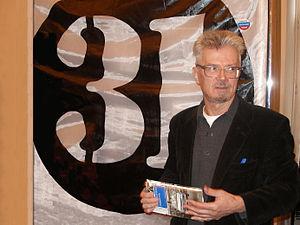
Il est avantageux d'avoir où aller est un recueil de textes variés d'Emmanuel Carrère publié le 11 février 2016 aux éditions P.O.L. Il s'apparente au genre littéraire de la non-fiction auquel son auteur s'attache depuis 2000.
Édouard Veniaminovitch Savenko, dit Édouard Limonov, né le 22 février 1943 à Dzerjinsk et mort le 17 mars 2020 à Moscou, est un écrivain soviétique puis français et enfin russe et dissident politique, fondateur et chef du Parti national-bolchevique.